Kiwi (bird)

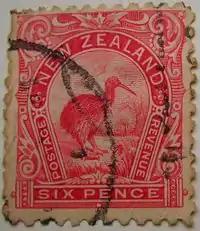
The kiwi on an 1898 New Zealand stamp

The kiwi as a symbol first appeared in the late 19th century in New Zealand regimental badges. It was later featured in the badges of the South Canterbury Battalion in 1886 and the Hastings Rifle Volunteers in 1887. Soon after, the kiwi appeared in many military badges; and in 1906, when Kiwi Shoe Polish was widely sold in the UK and the US, the symbol became more widely known.